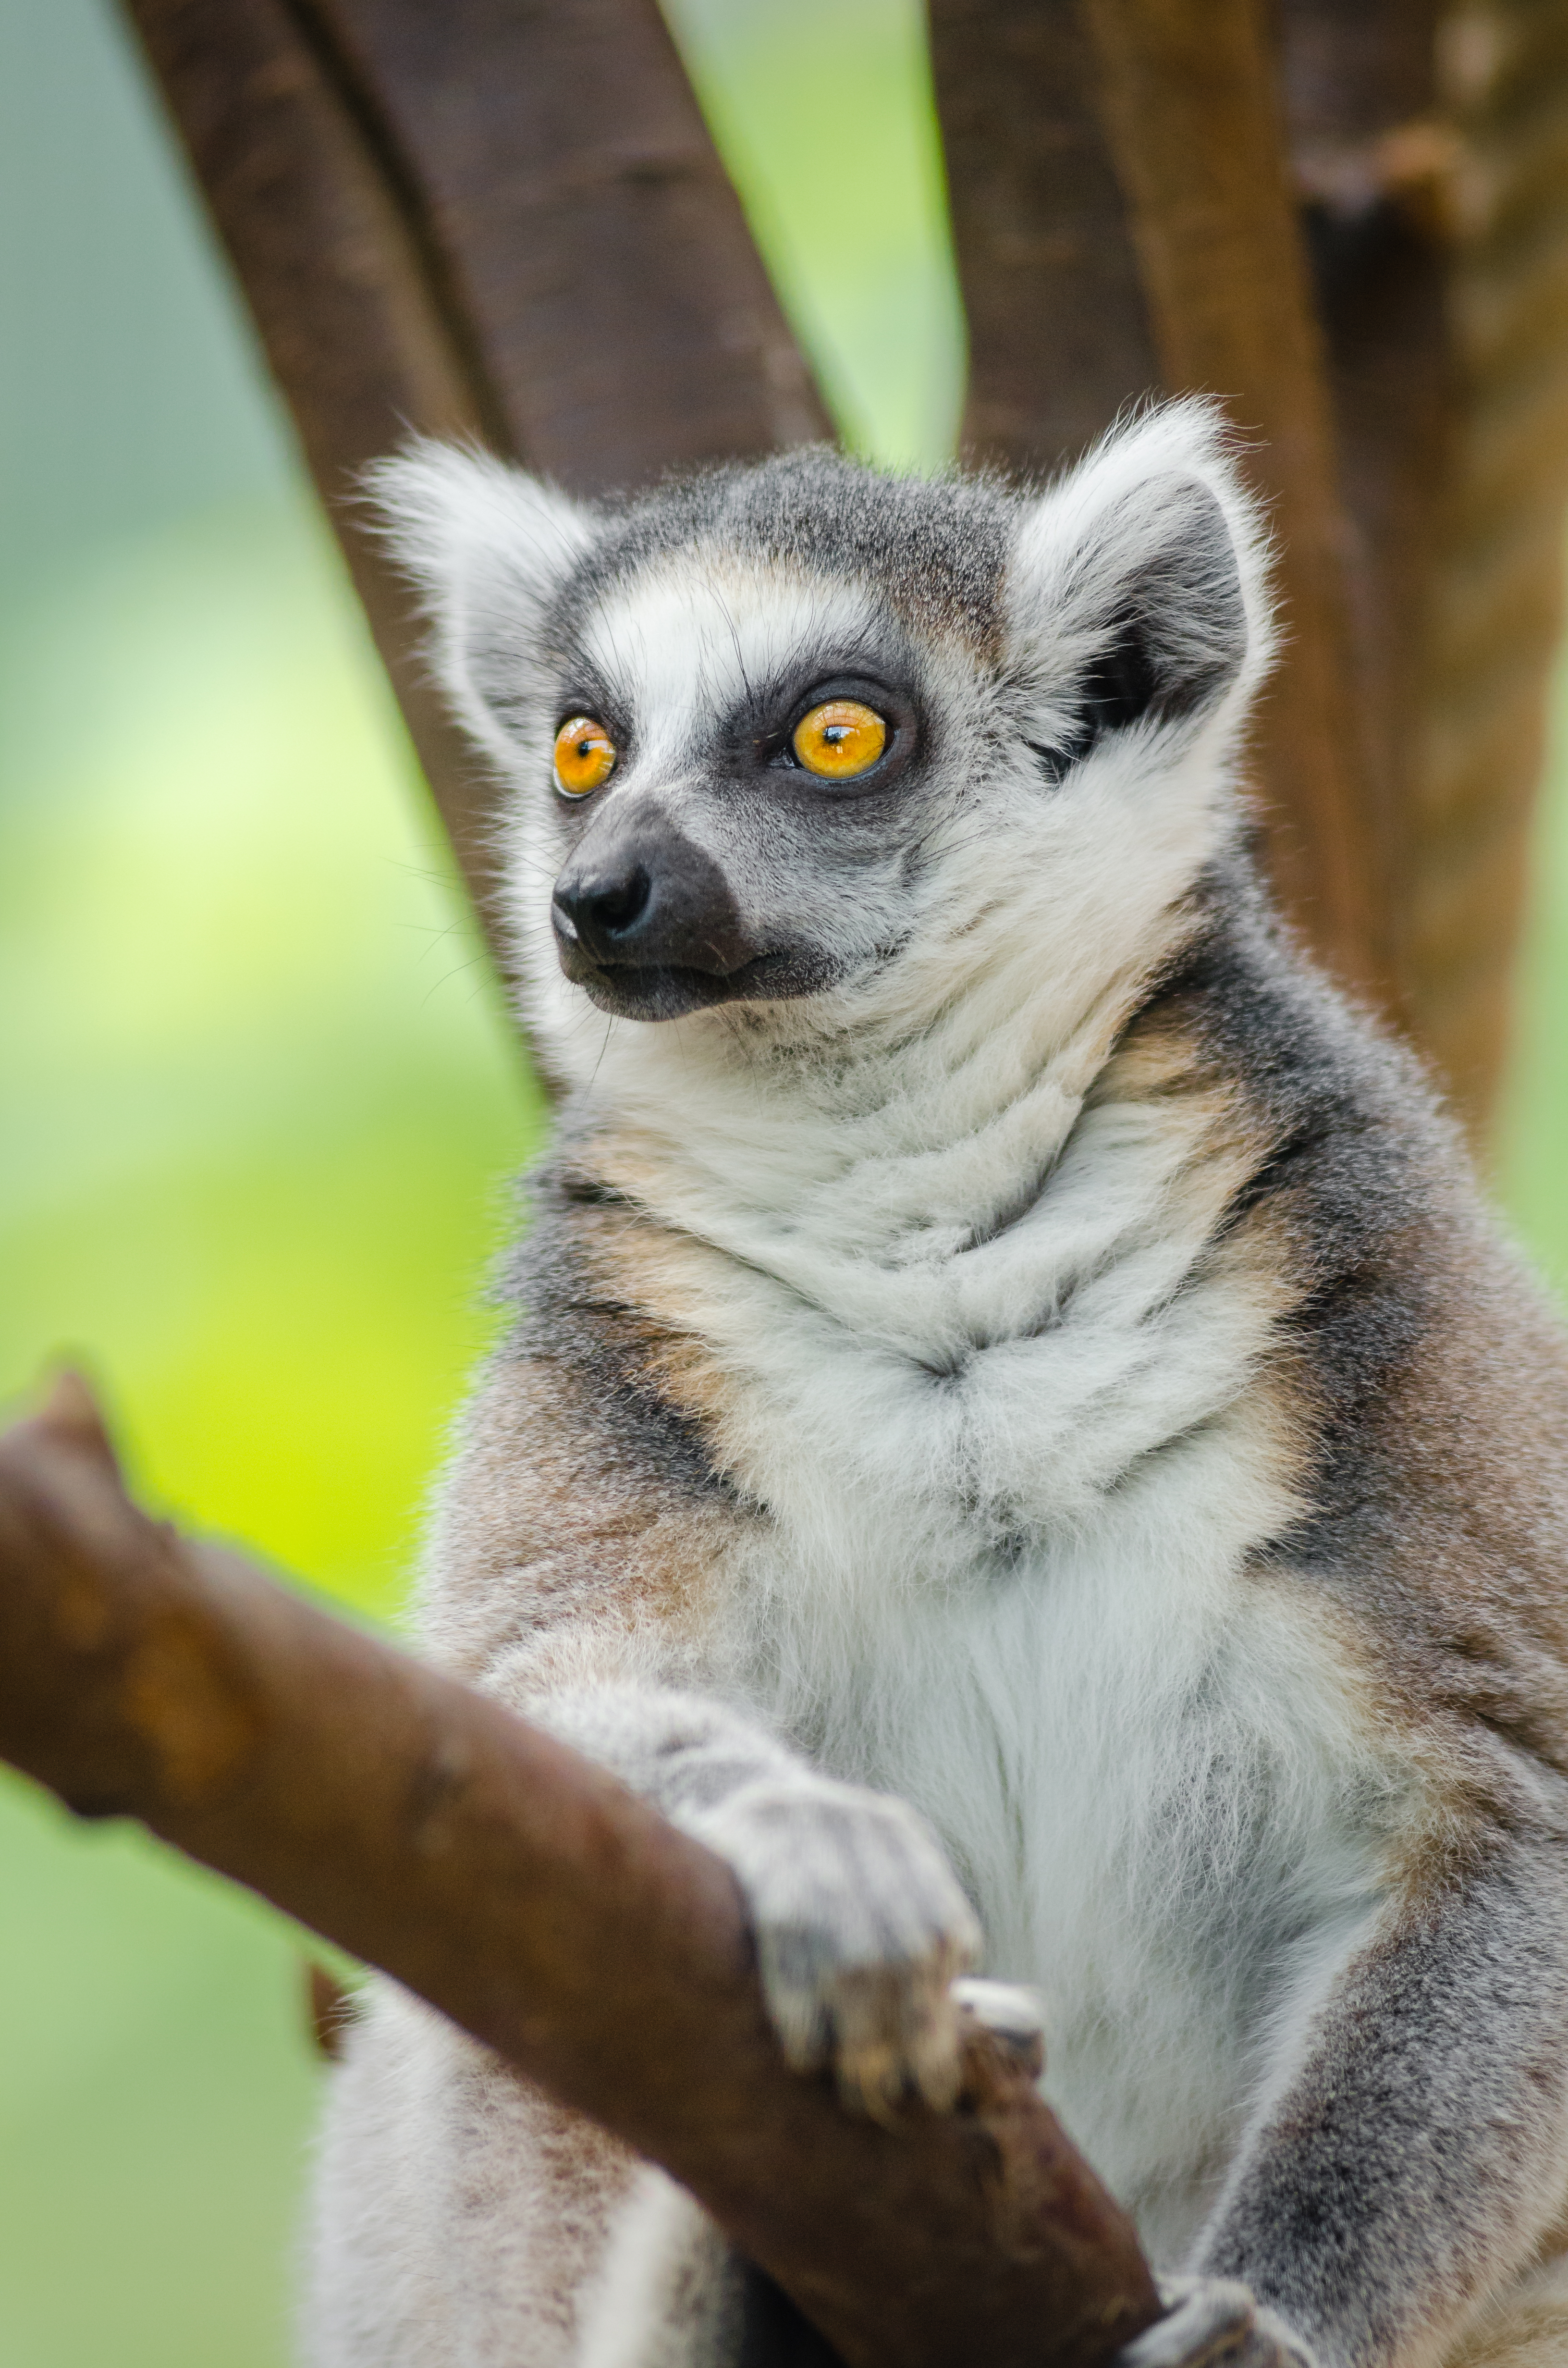
animal, wildlife, zoo, mammal, fauna, primate, madagascar, vertebrate, lemur